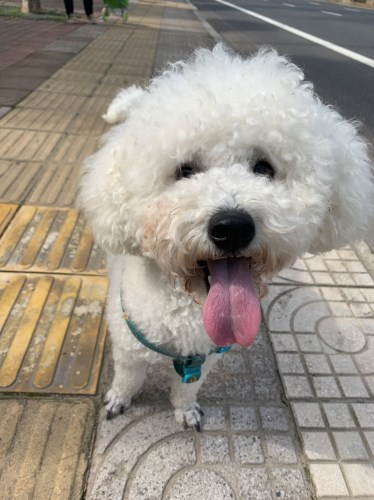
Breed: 3083-n000117-Bichon_Frise